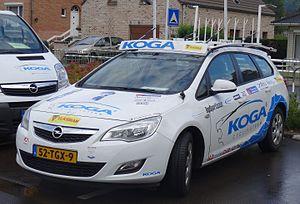
Reportage photographique réalisé le dimanche 8 juin à l'occasion du départ du Mémorial Philippe Van Coningsloo 2014 à Wavre, Belgique.
L'équipe cycliste Koga est une équipe néerlandaise de cyclisme professionnel sur route, active de 1999 à 2014. Durant son existence, l'équipe court avec le statut d'équipe continentale.